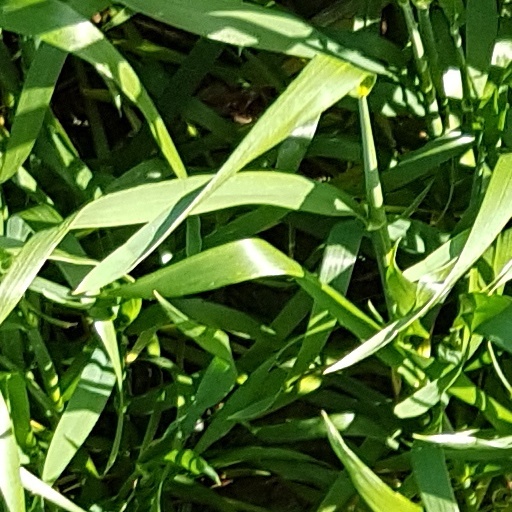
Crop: wheat